Glow discharge

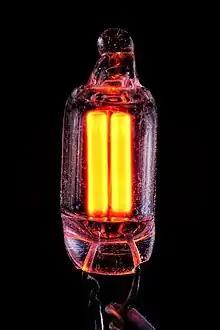
NE-2 type neon lamp powered by alternating current

A glow discharge is a plasma formed by the passage of electric current through a gas. It is often created by applying a voltage between two electrodes in a glass tube containing a low-pressure gas. When the voltage exceeds a value called the striking voltage, the gas ionization becomes self-sustaining, and the tube glows with a colored light. The color depends on the gas used.